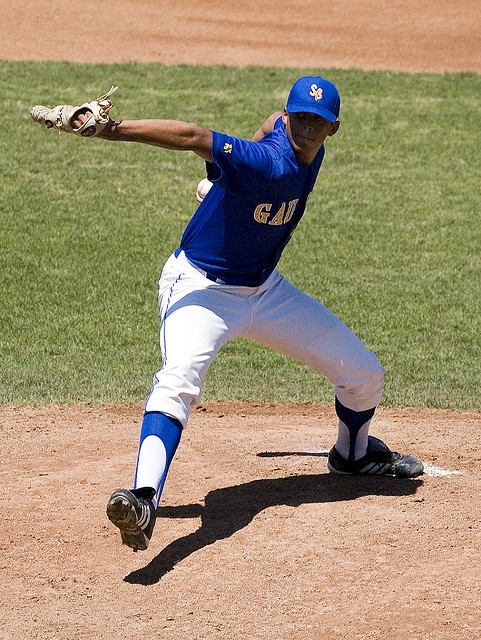
một cầu thủ ném bóng đang lấy đà để ném bóng